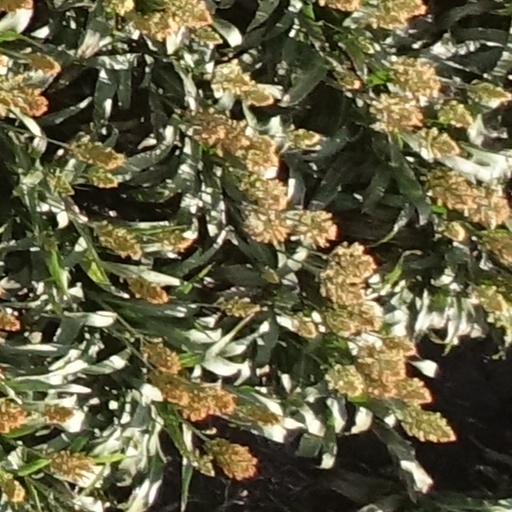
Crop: sorghum